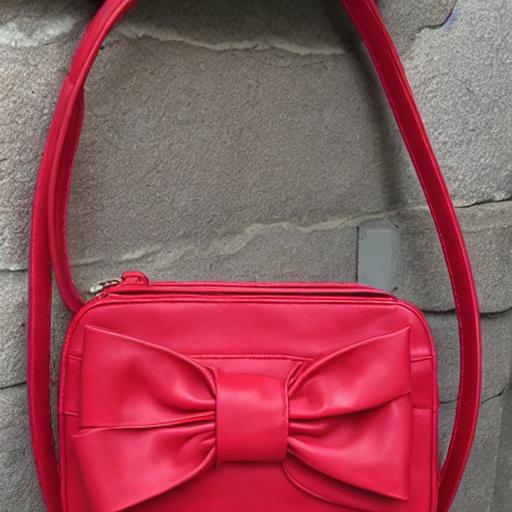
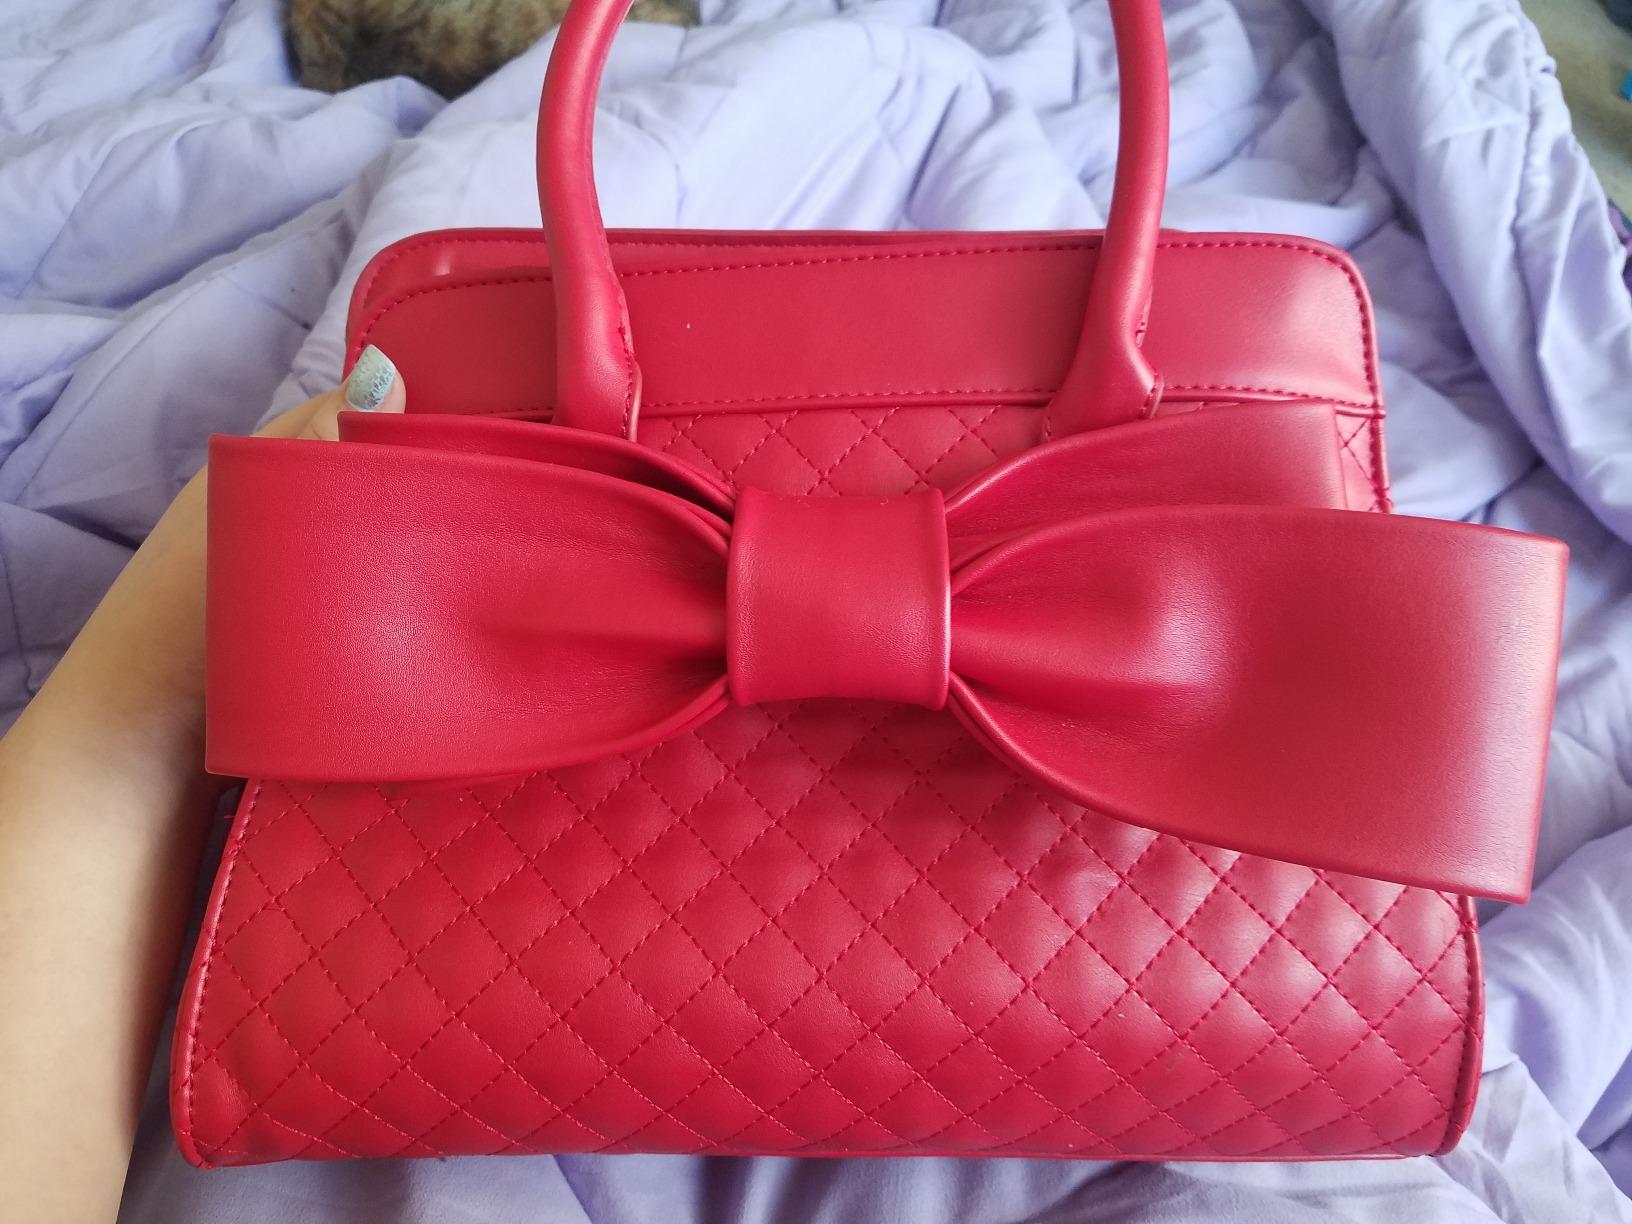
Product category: accessories_handbag
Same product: no